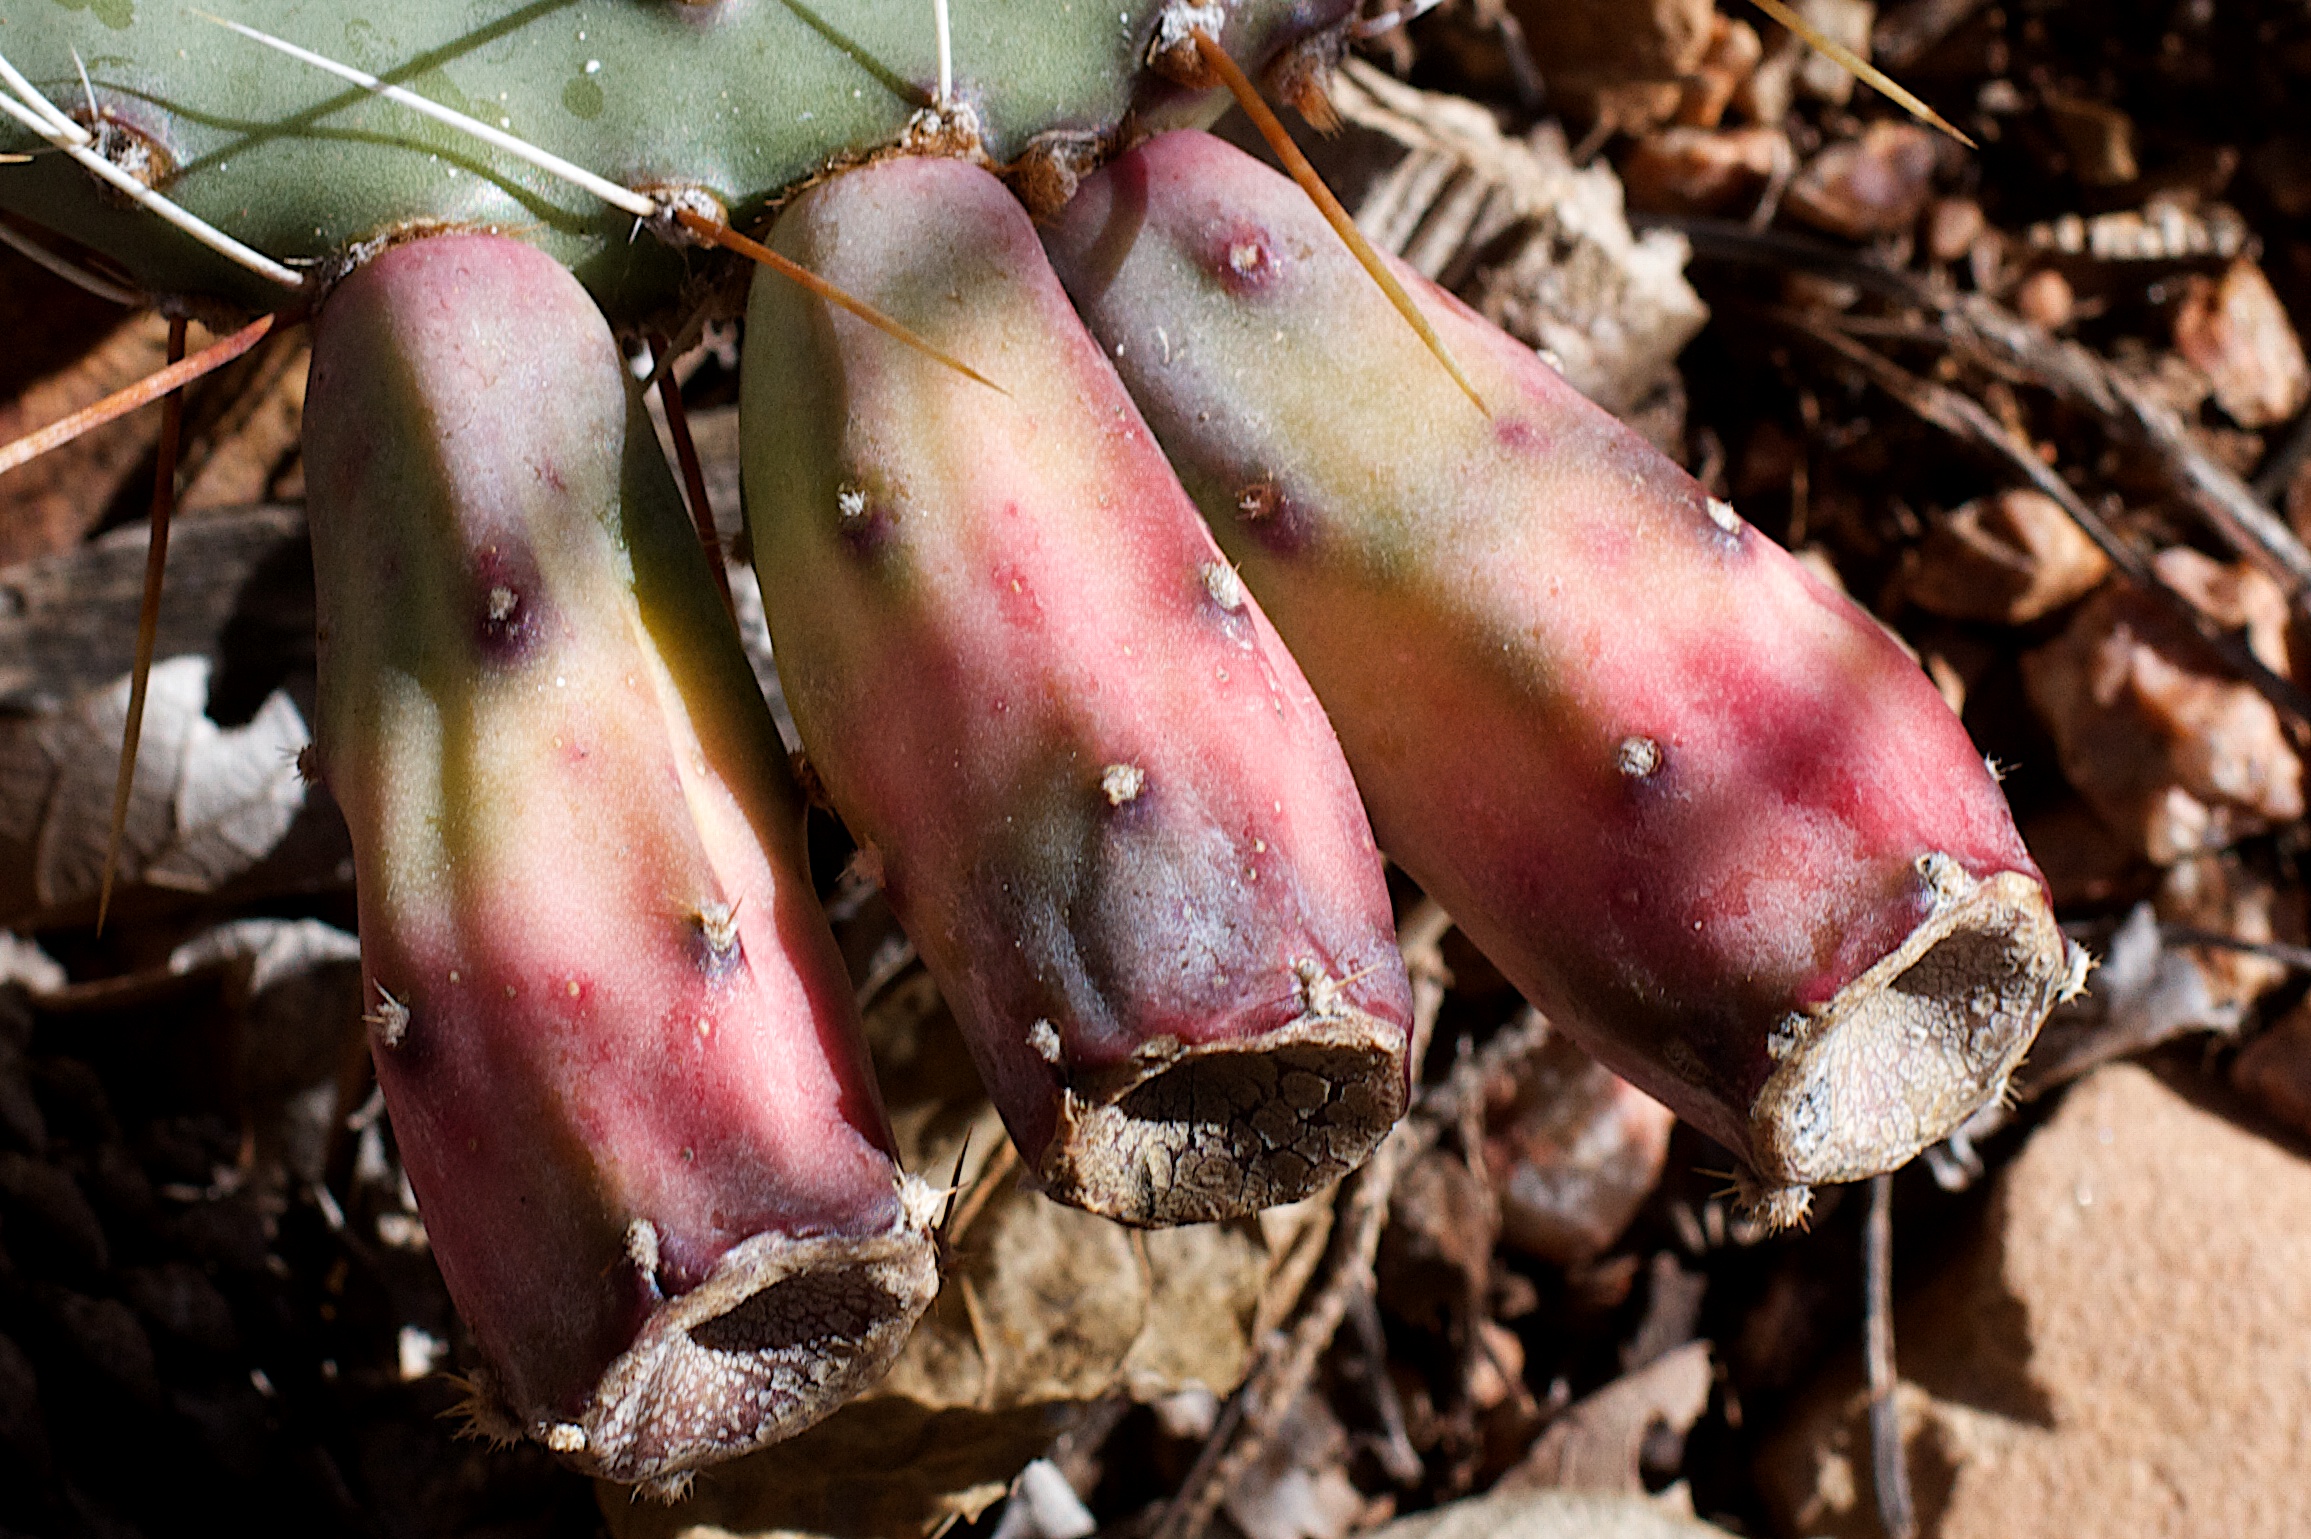
cactus, plant, flower, food, produce, vegetable, soil, flora, fauna, close up, 2016366, macro photography, flowering plant